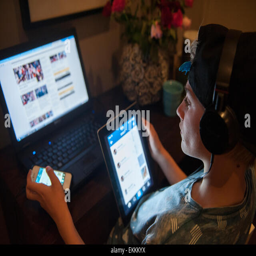
a boy plays on his mobile phone , tablet and computer with headphones and a baseball cap